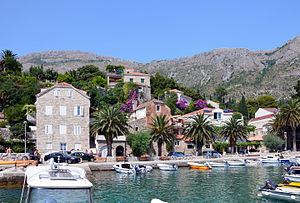
Le port de Mlini (Comitat de Dubrovnik-Neretva, Croatie).
Mlini est un village balnéaire situé sur la municipalité de Župa dubrovačka, dans le comitat de Dubrovnik-Neretva, en Croatie, au pied du mont Spilan, à 11 km au sud-est de Dubrovnik et à 10 km de l'aéroport de Dubrovnik.